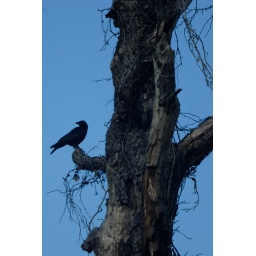
a crow perches on dead tree by lane on the road home. shot through windshield.